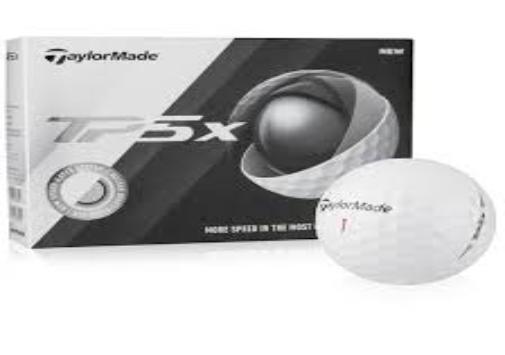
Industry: Sports